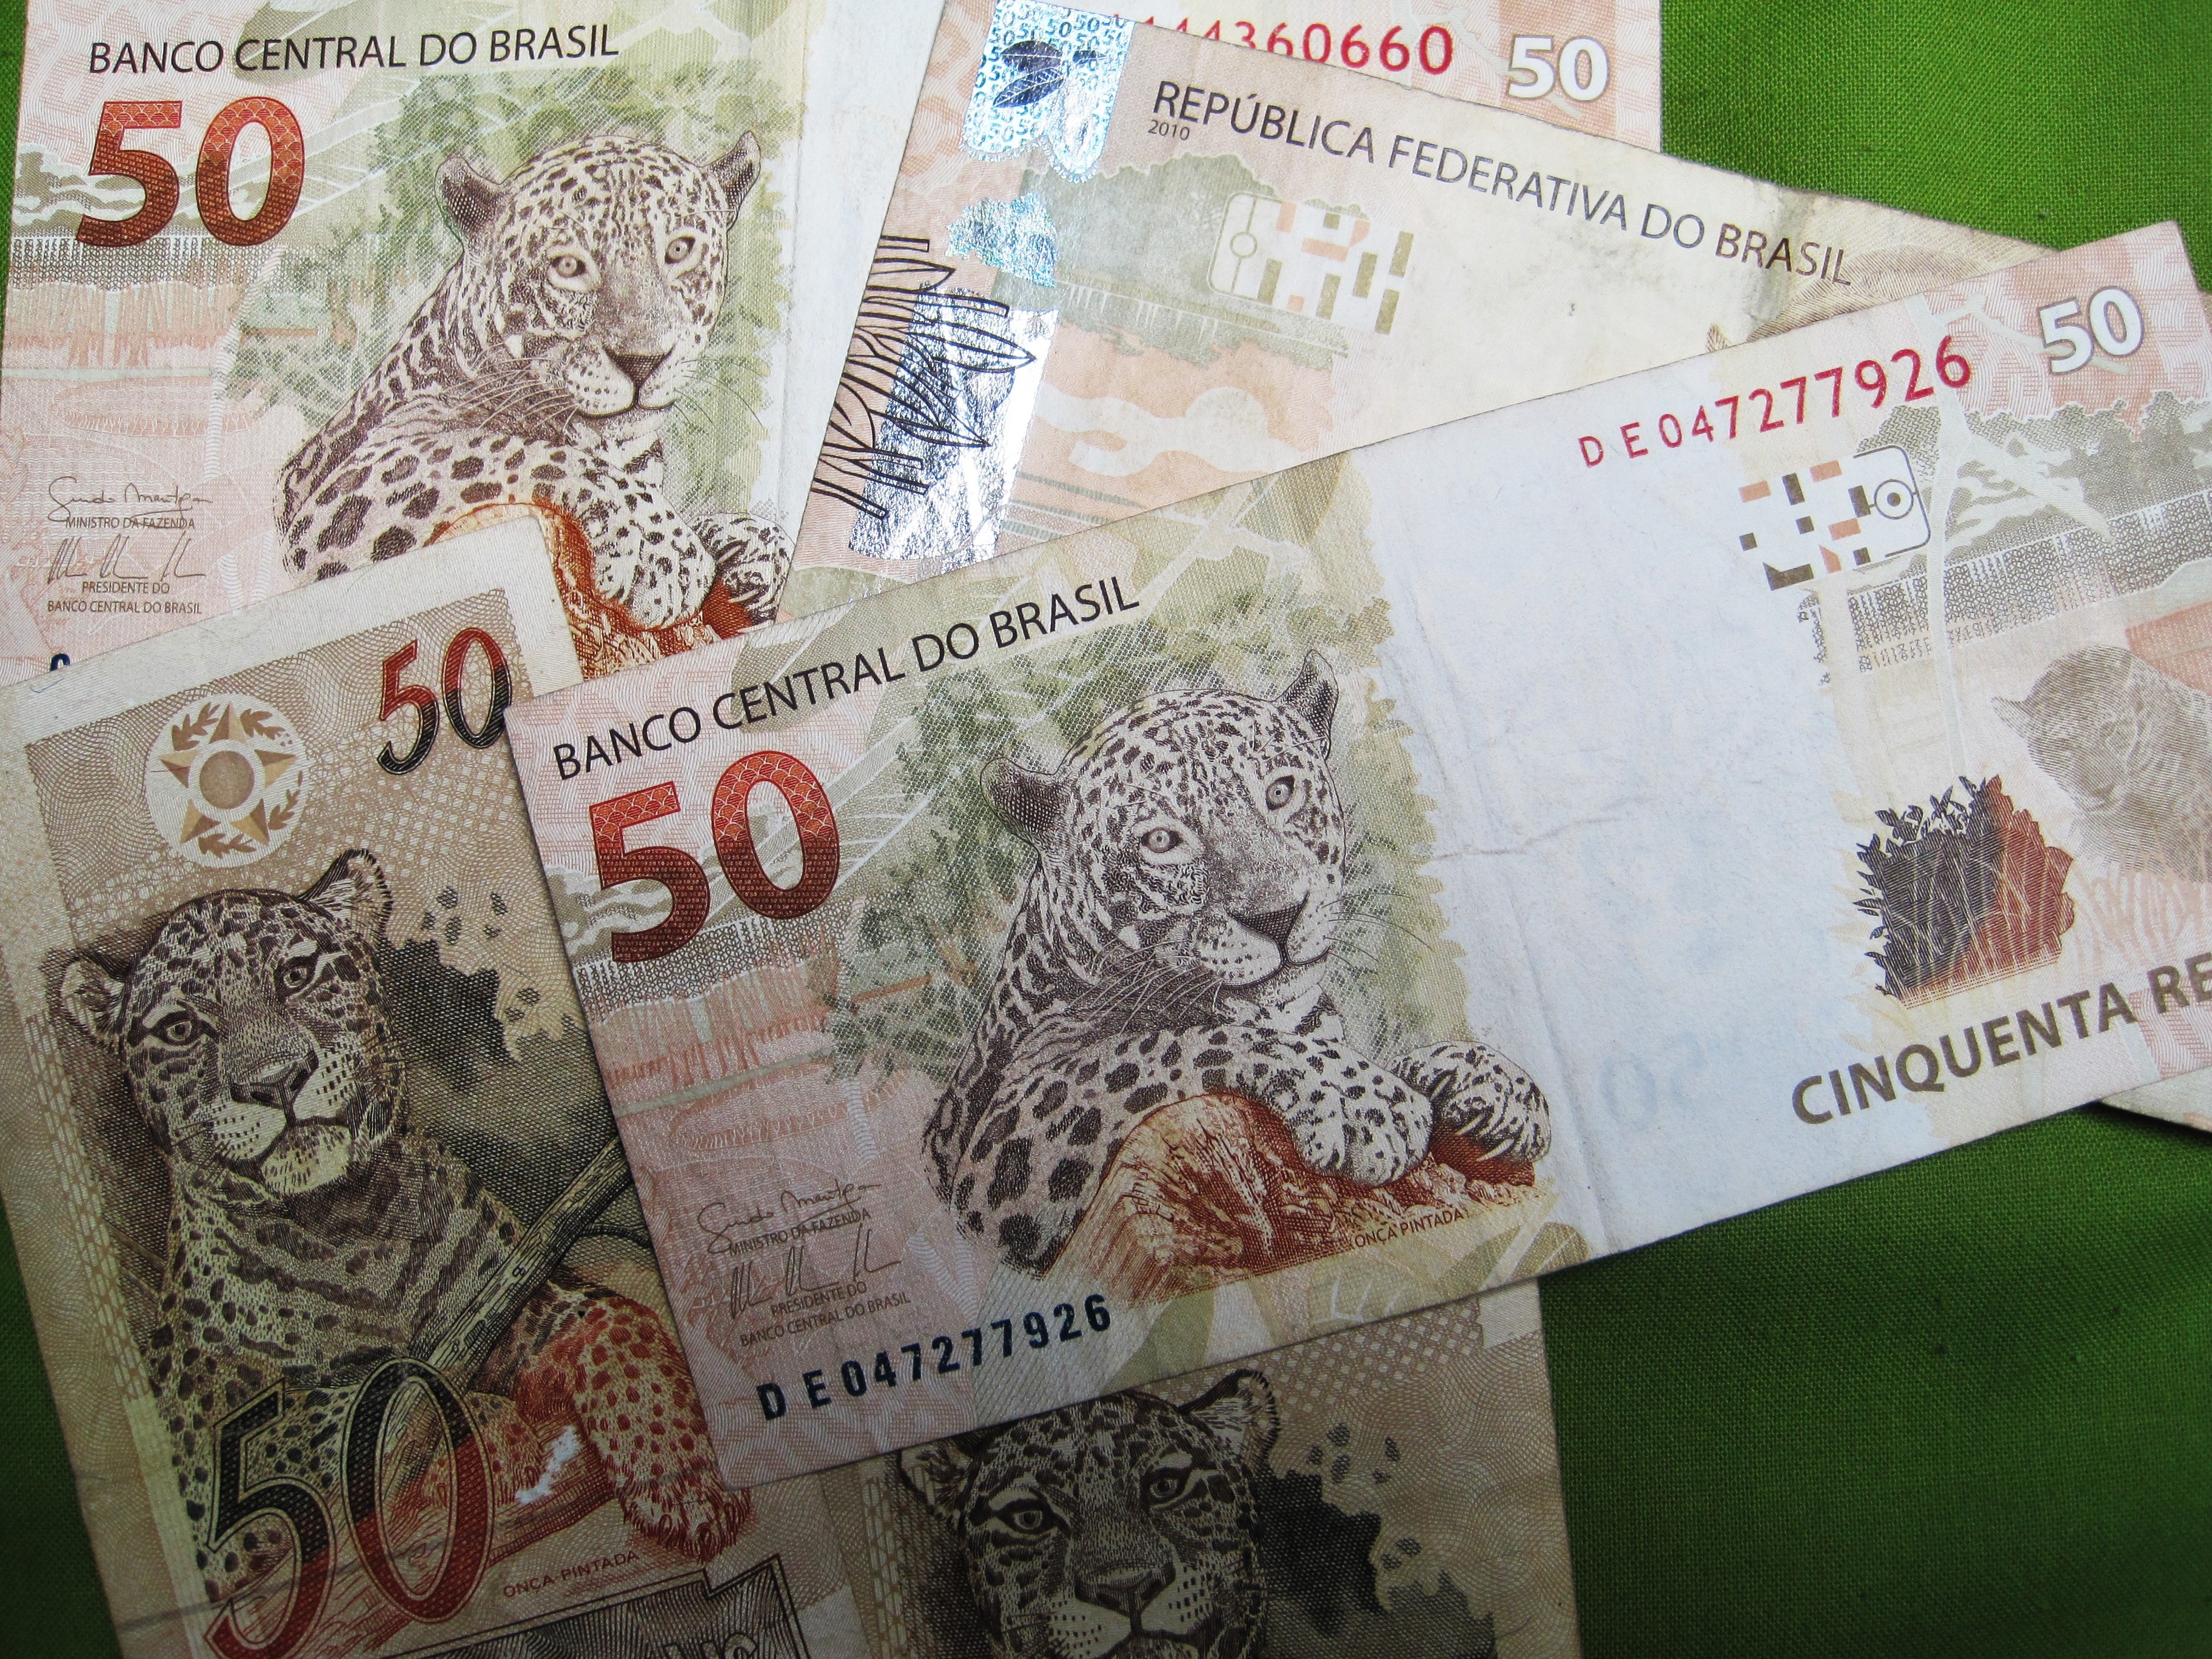
money, paper, material, cash, back, beige, currency, jaguar, detail, bill, brazil, section, banknote, bills, bank note, paper money, brazil's currency, brl, banco central do brasil, cinquenta reais, brazilian banknotes, fifty real sheet music